Gabrielsen Natatorium

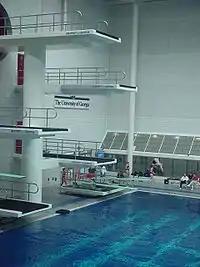
Diving springboards and platforms

Gabrielsen Natatorium is a swimming and diving facility at the University of Georgia (UGA) in Athens, Georgia, U.S.A. The natatorium is home to the university's varsity swimming and diving programs and seats almost 2,000 spectators.